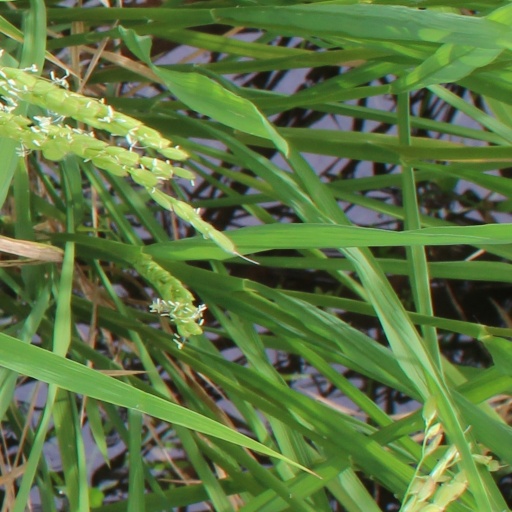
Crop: rice